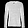
Label: Pullover